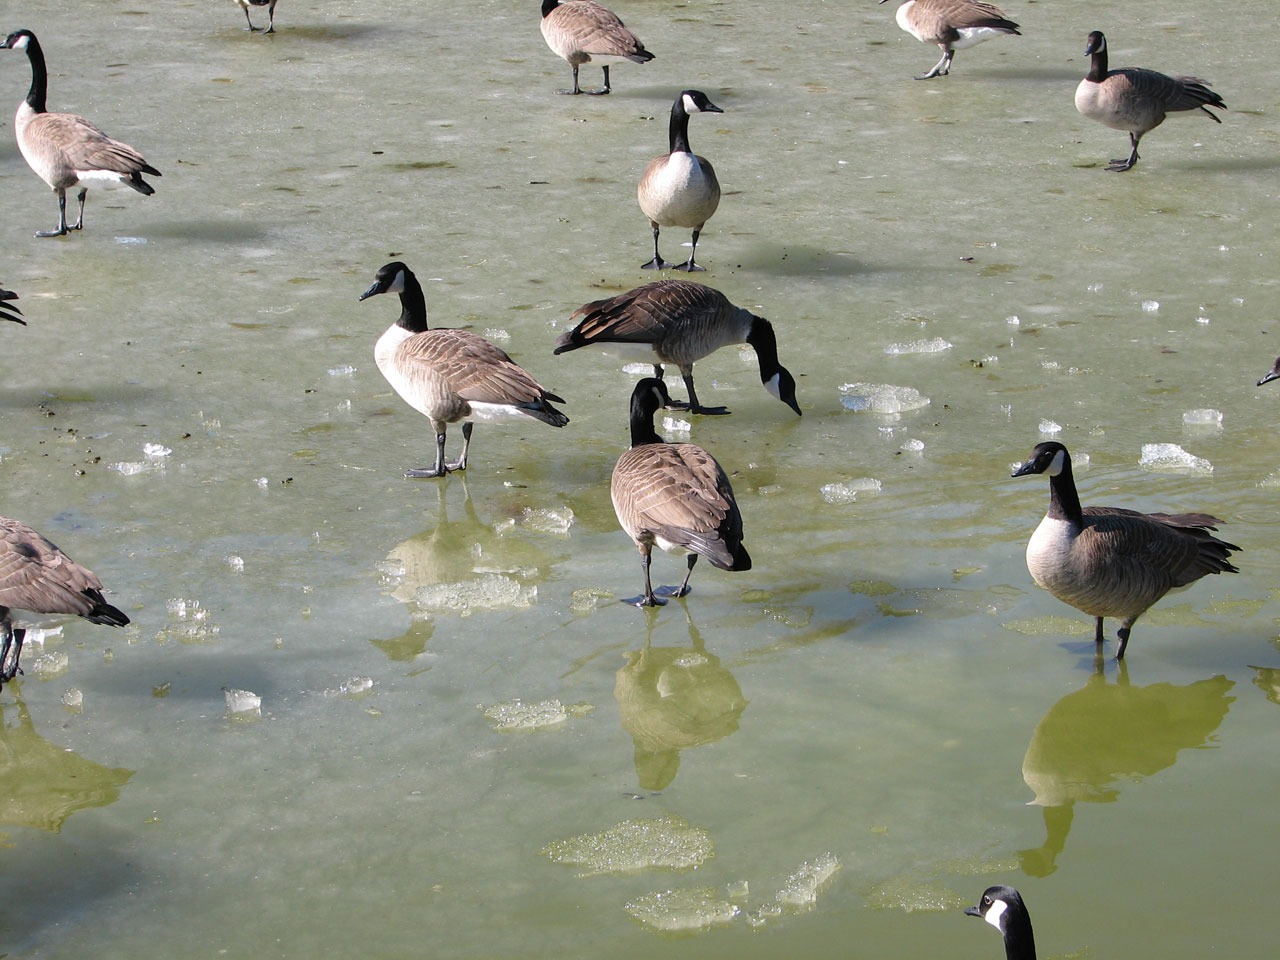
water, bird, pond, wildlife, ice, frozen, fauna, duck, canada, goose, geese, vertebrate, waterfowl, water bird, ducks geese and swans